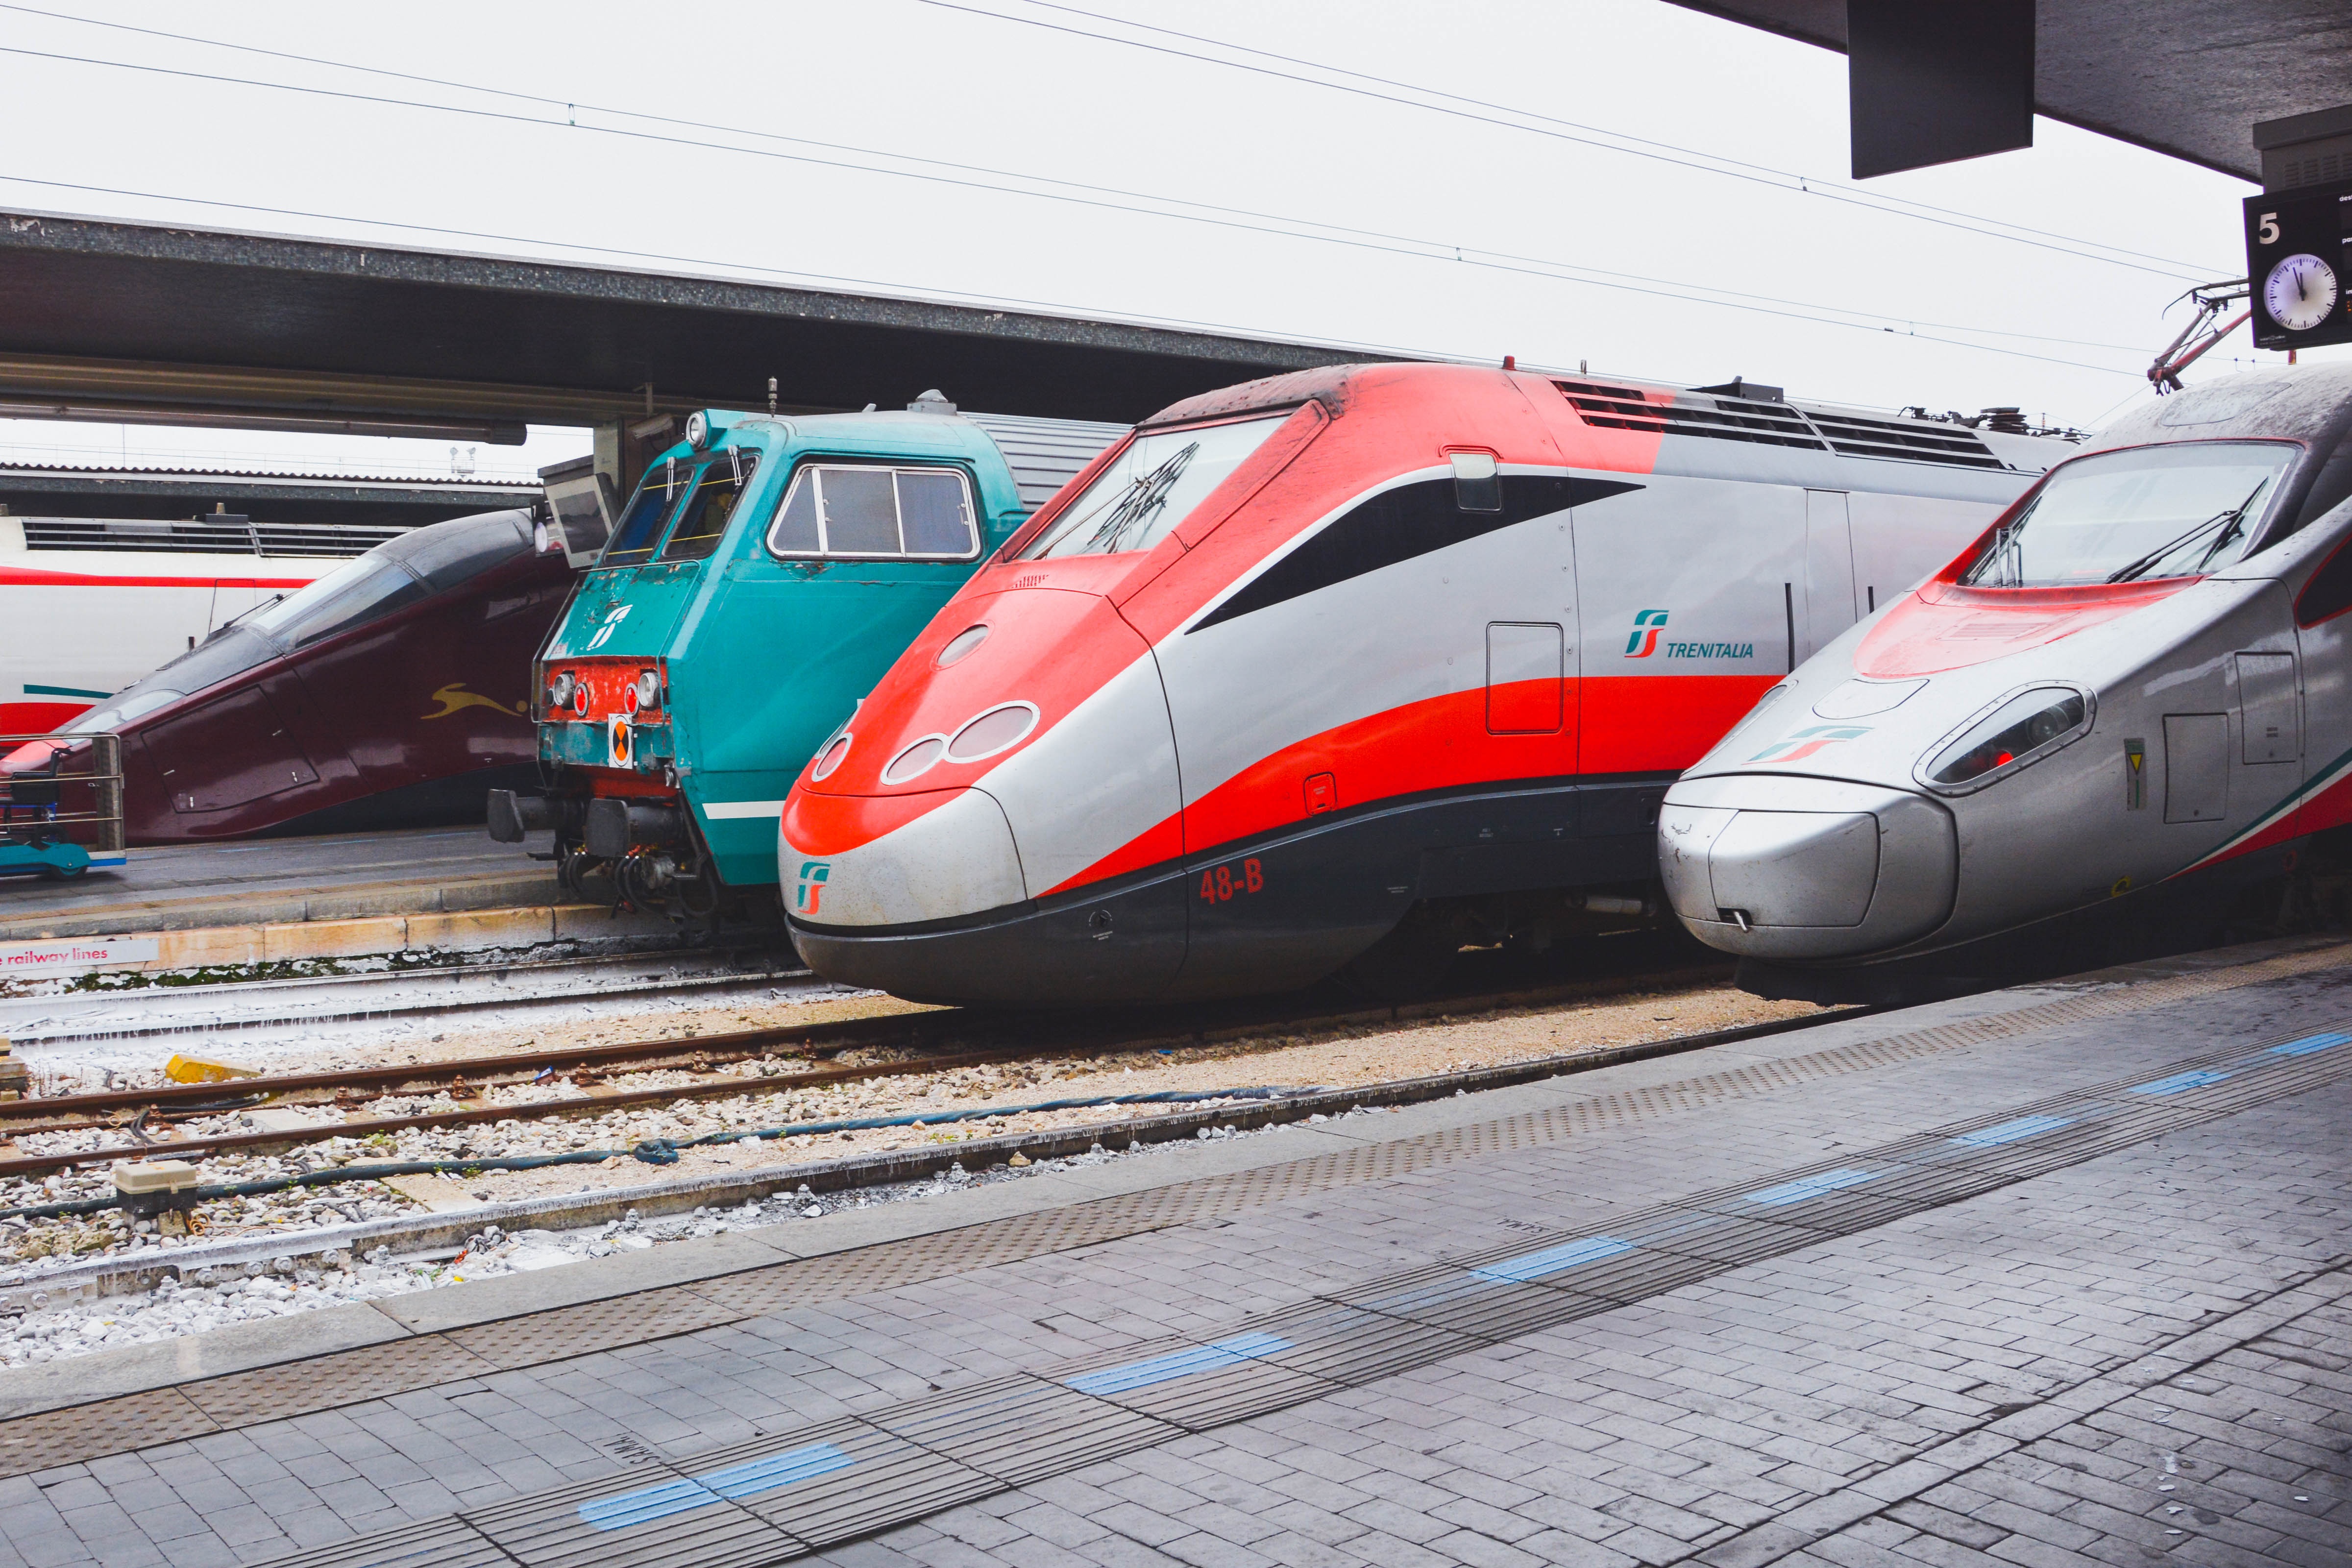
train, transport, vehicle, aviation, public transport, rail transport, tgv, bullet train, land vehicle, high speed rail